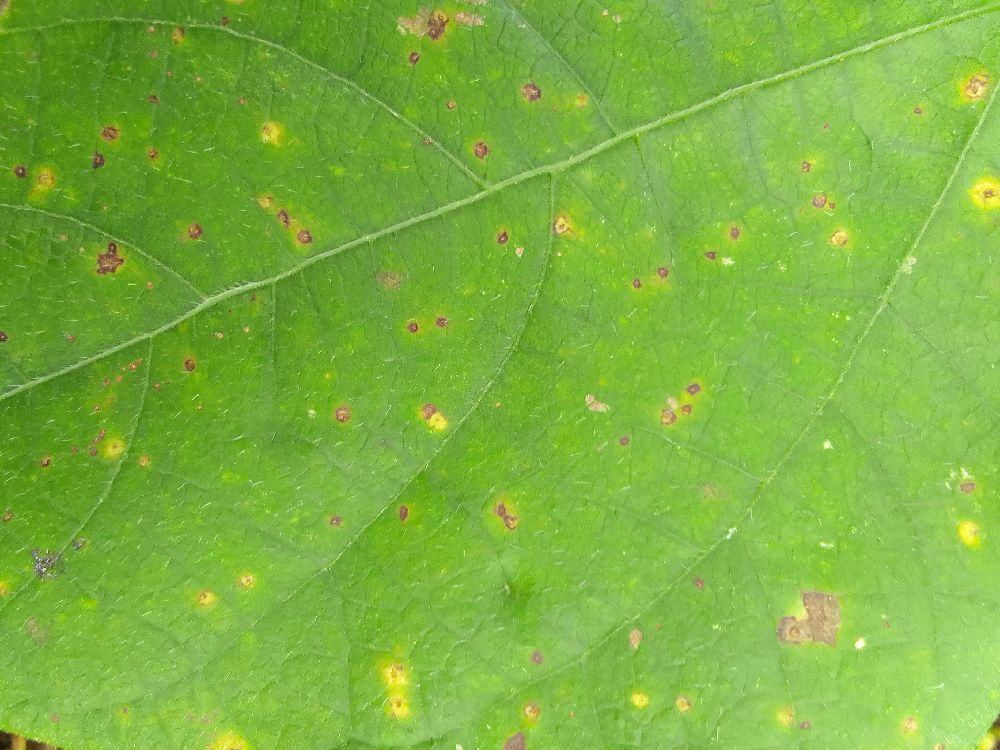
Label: rust